The King of Fighters XI

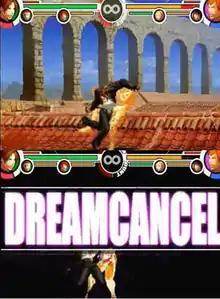
An example of the Dream Cancel feature. In the above picture, Kyo Kusanagi is using a Desperation Move against Gai Tendo, but changes into a Dream Cancel below in order to perform a stronger move.

The game retains the gameplay elements from "The King of Fighters 2003" involving fights between six characters who can tag between members during battle. It also provides new features which allow the player to perform simultaneous multiple special moves. The four most substantial innovations "The King of Fighters XI" brings to the franchise are Quick Shift, Saving Shift, the Skill Bar and Dream Cancels. The Power Stocks that existed before are still present, and are filled through encounters within fighters. There are now Skill Stocks which gradually build up over time. Each team begins a match holding the maximum of two Skill Stocks. Offensive maneuvers, such as Desperation Moves, Guard Cancels, and Tag Attacks, continue to use Power Stocks; however, more defensive or tactical maneuvers, such as Guard Evasion, Saving Shift, and Quick Shift, use Skill Stocks.